Thomas Richard Williams

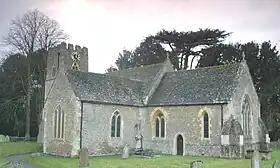
Hinton Waldrist, where Williams spent a good part of his youth.

Not much is known of his early childhood or family life before he was apprenticed to Antoine Claudet, renowned photographer and inventor, in the 1840s. He was born in Blackfriars, London on 5 May 1824. Thomas Williams, his father, co-owned and operated a family coach-driving business with service from London to Reading, a company which was eventually dissolved. Other than that, and that he preferred to be called "T. R." to "Thomas," research on his early life has turned up little. It seems reasonable, however, that he may have spent good portions of his childhood in the village of Hinton Waldrist in Berkshire (now Oxfordshire), which later became a favourite subject of many of his surviving photographs, and a place for which he expressed in his work and writing a great deal of fondness.